Top Banana (musical)

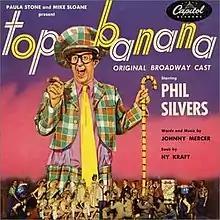
original cast recording

Top Banana is a musical with music and lyrics by Johnny Mercer and book by Hy Kraft which premiered on Broadway in 1951. The show was written as a star vehicle for comedian Phil Silvers, who played the host of a television variety show program. Silvers won the Tony Award for Best Performance by a Leading Actor in a Musical in 1952.